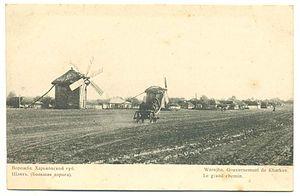
Worojba. Gouvernment de Kharkov. Le grand chemin
Vorojba est une ville de l'oblast de Soumy, en Ukraine. Sa population s'élevait à 7 363 habitants en 2014.